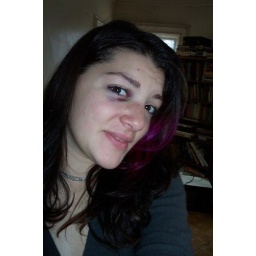
True love means kicking someone in the face while you're climbing a tree